Chariots in ancient China

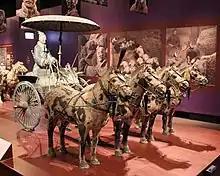
Qin dynasty chariot from the Terracotta Army

Usually a chariot carried three armored warriors with different tasks: one, known as the charioteer was responsible for driving, a second, the archer (or sometimes multiple archers) tasked with long range shooting. The , whose role was short range defense, made up the third member of the crew. Weapons carried on the chariot consisted of close-combat and long range weapons.